Ibrahim Thiaw

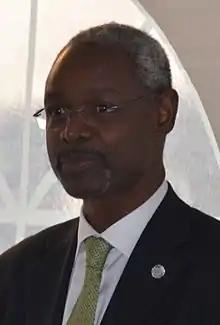
Ibrahim Thiaw in 2016.

Ibrahim Thiaw is a Mauritanian public servant who served as Executive Secretary of the United Nations Convention to Combat Desertification (UNCCD) from 2019 to 2025.